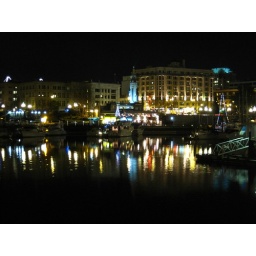
The blue lite up tower in the middle is the Tourist Information Bureau .Taken from the Wax Museum